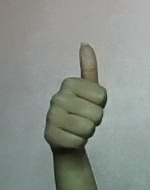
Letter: aleff